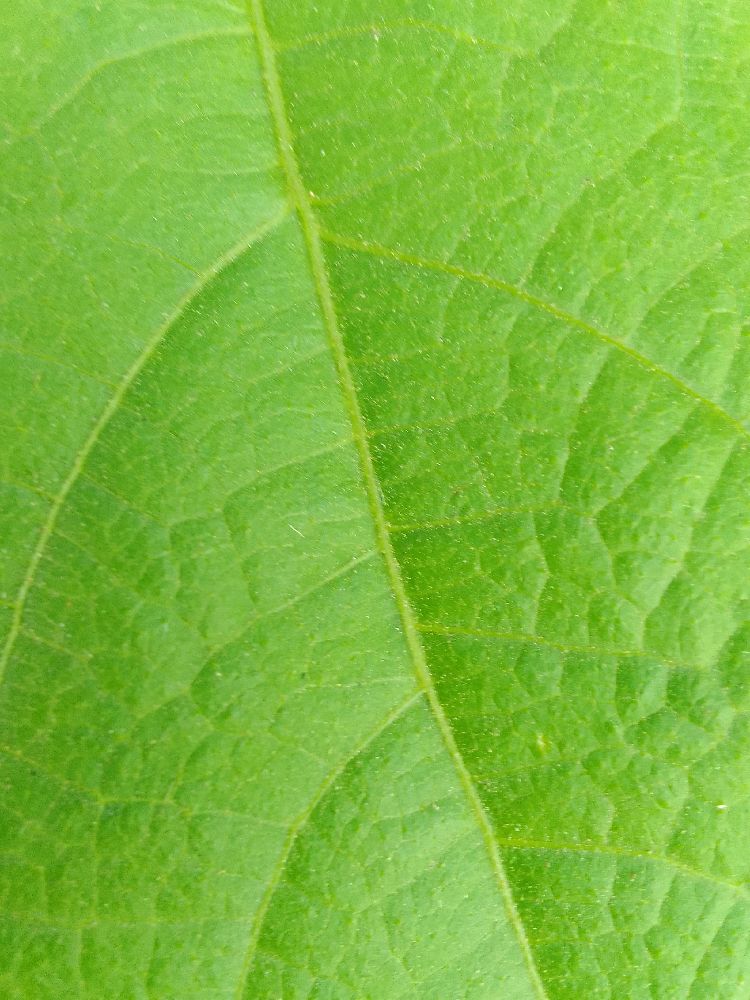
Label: healthy